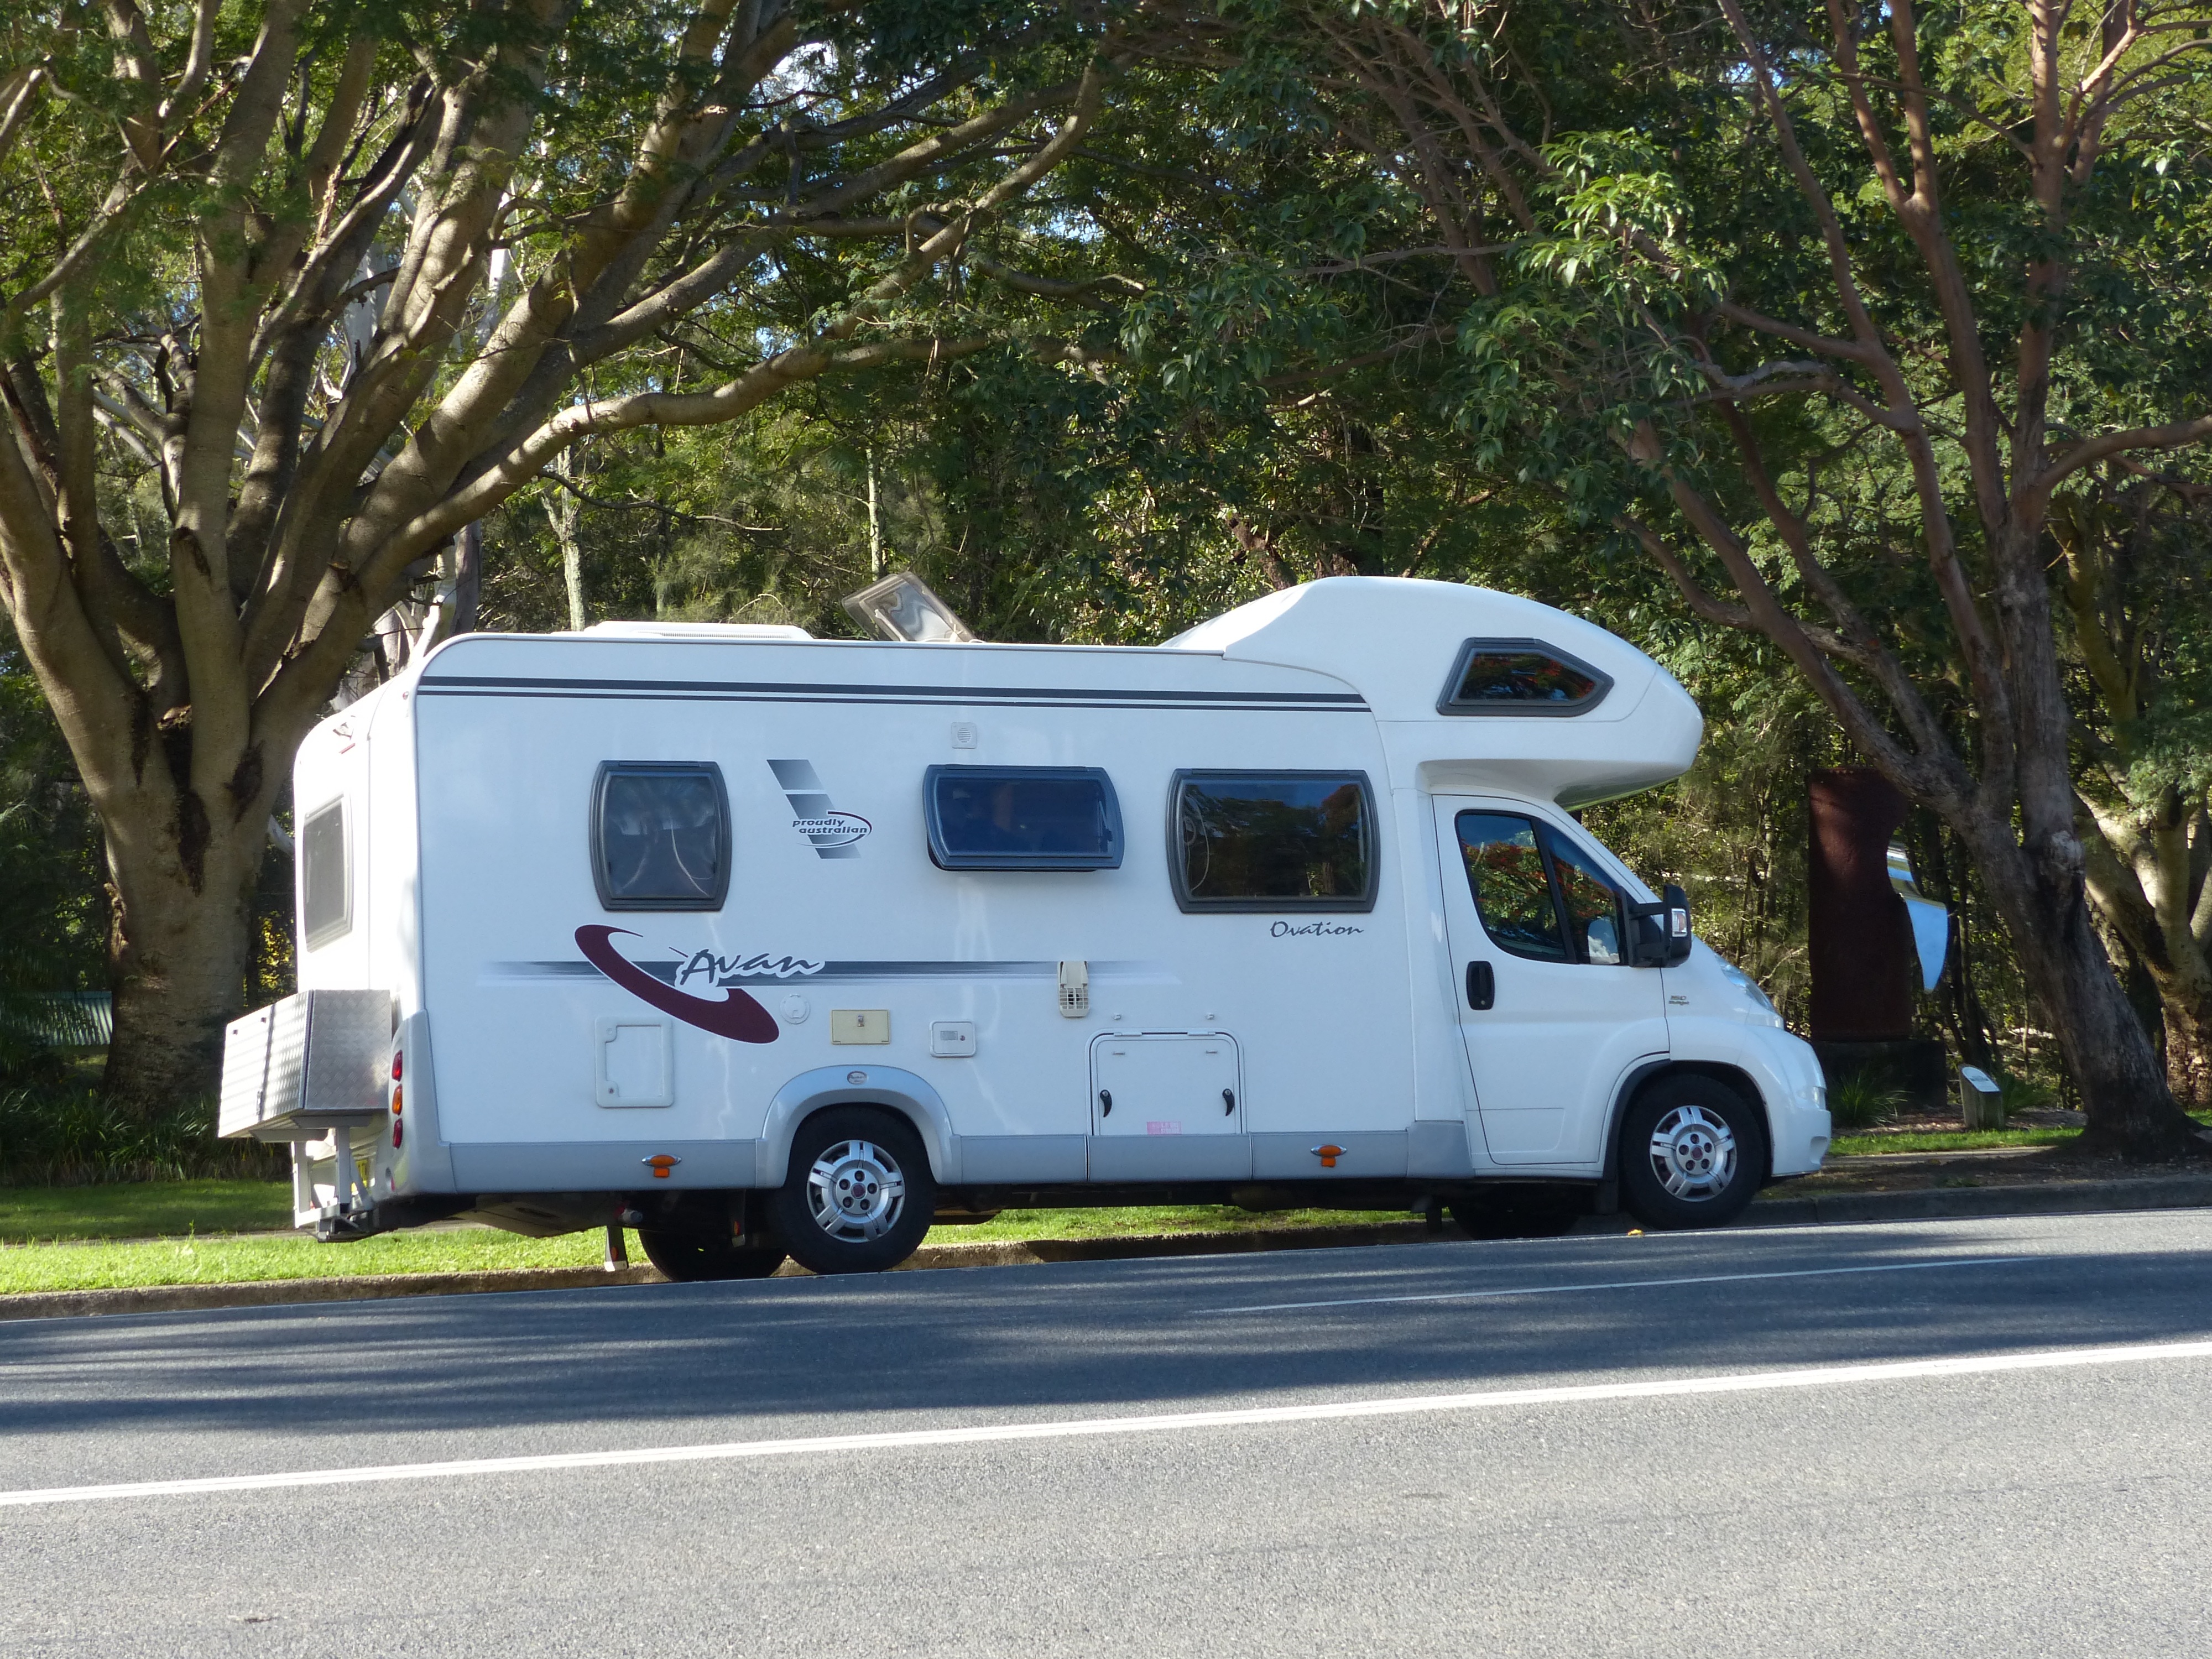
car, van, travel, transport, vehicle, holiday, camping, camper, art, motorhome, recreational vehicle